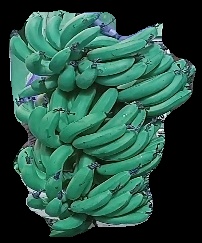
Variety: pachbale
Grade: grade3